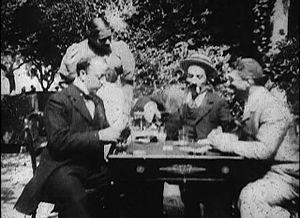
Georges Méliès, né Marie Georges Jean Méliès le 8 décembre 1861 à Paris et mort le 21 janvier 1938 dans la même ville, est un réalisateur de films français et illusionniste. Ayant choisi la prestidigitation comme profession, il profite d'une donation de son père, industriel de la chaussure, pour devenir propriétaire et directeur en 1888 du théâtre Robert-Houdin, en sommeil depuis la mort du célèbre illusionniste.
Une partie de cartes est un film français de Georges Méliès, sorti en 1896. D'une durée d'une minute, c'est son premier film.
Paul Cézanne, ou Paul Cezanne, né le 19 janvier 1839 à Aix-en-Provence et mort le 22 octobre 1906 dans la même ville, est un peintre français, membre, un temps, du mouvement impressionniste, et considéré comme le précurseur du post-impressionnisme et du cubisme.